Woodbourne, New York

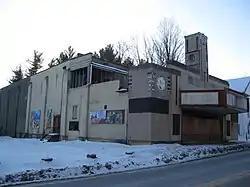
The Center Theatre in Woodbourne, New York

Woodbourne is a hamlet (and census-designated place) in the town of Fallsburg in Sullivan County, New York, United States.